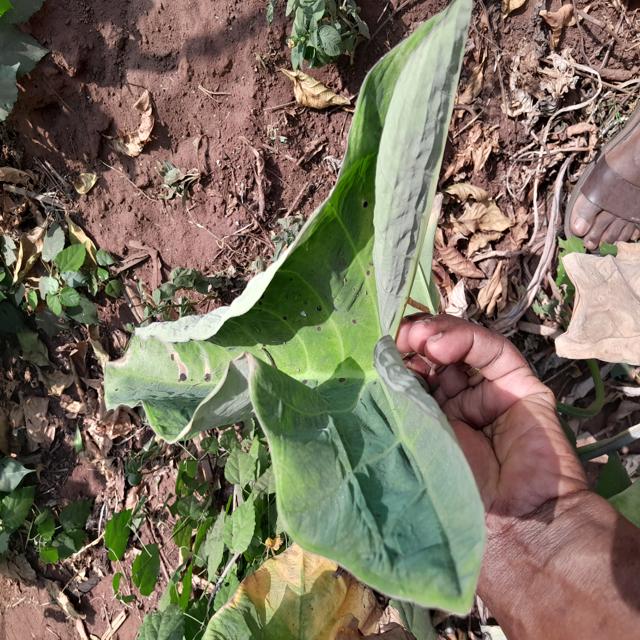
Label: Early_Blight